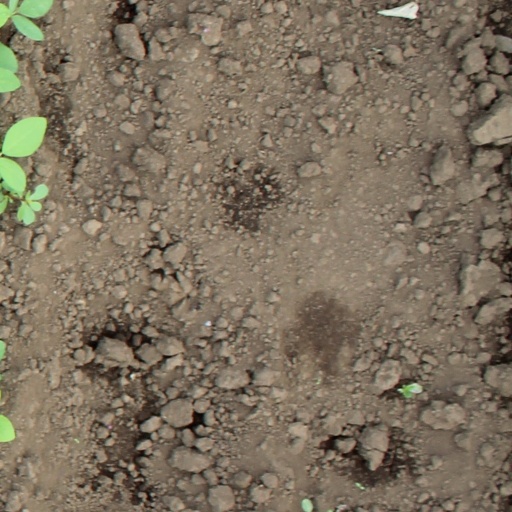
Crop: soybean